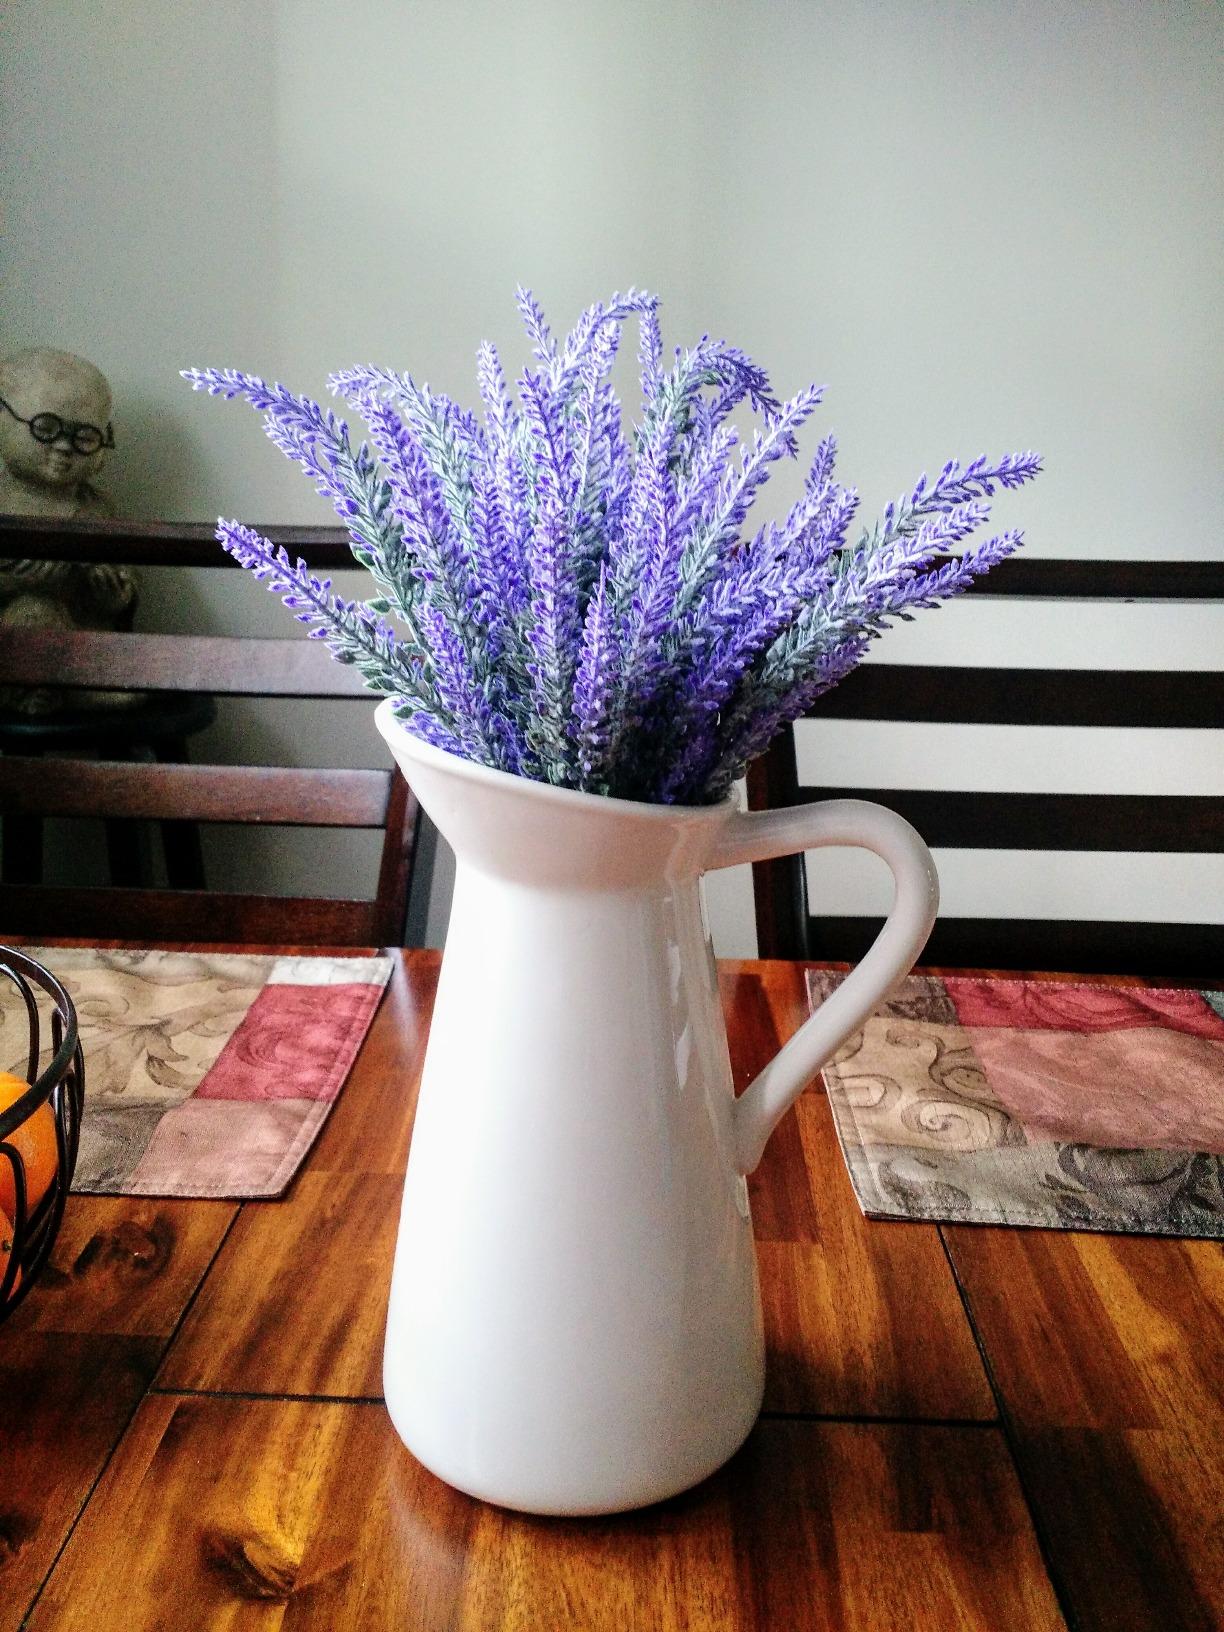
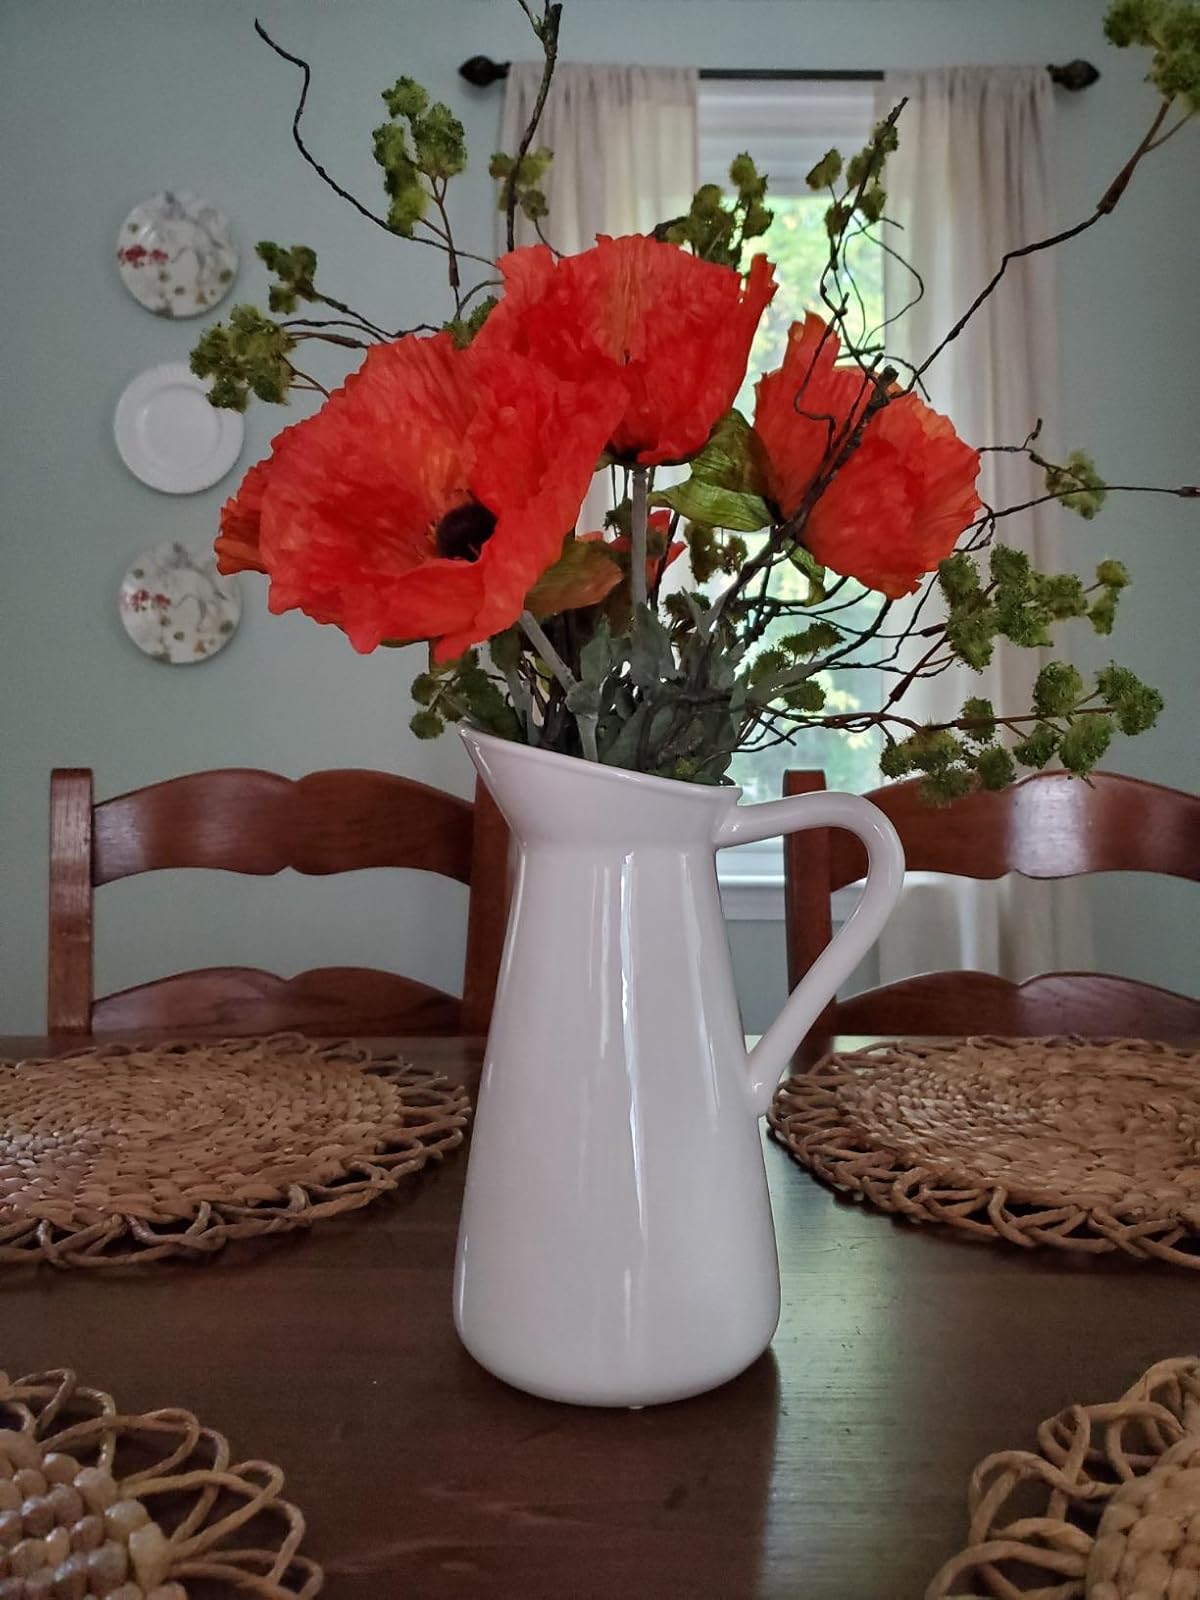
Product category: vase
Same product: yes